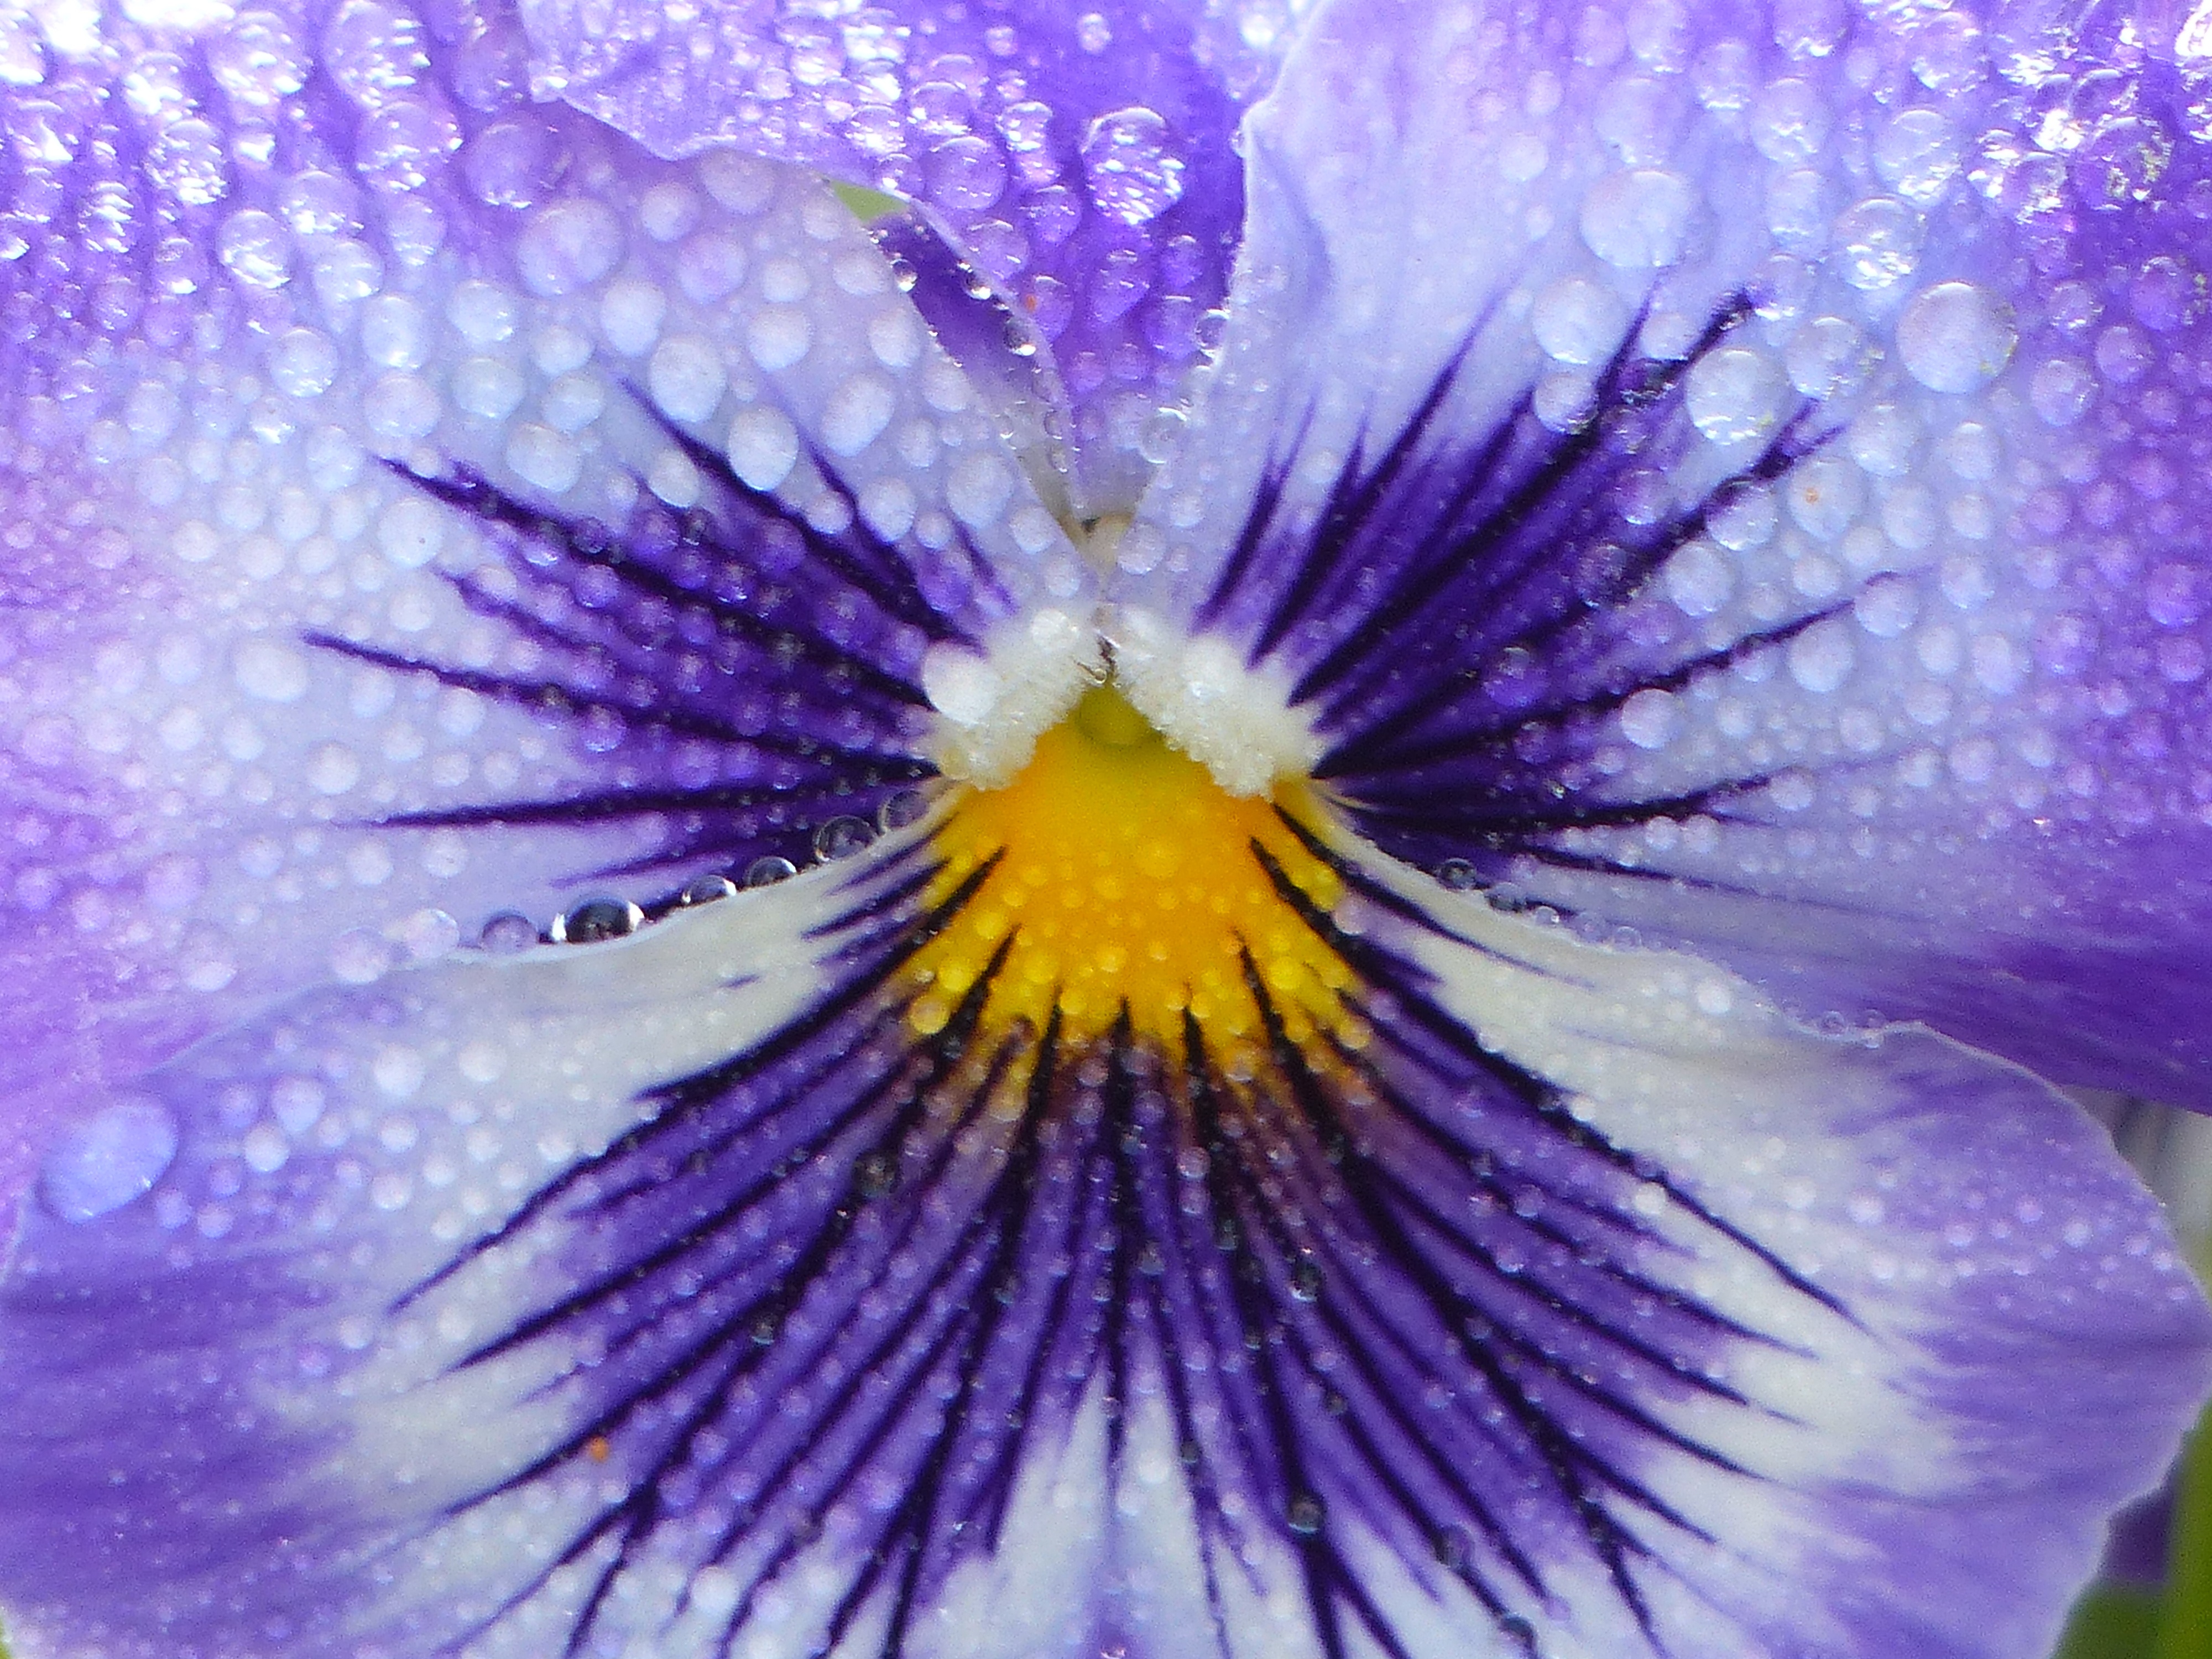
dew, plant, flower, purple, petal, thinking, flora, wildflower, close up, human body, iris, eye, organ, drops of water, macro photography, pansy, flowering plant, plant stem, land plant, violet family